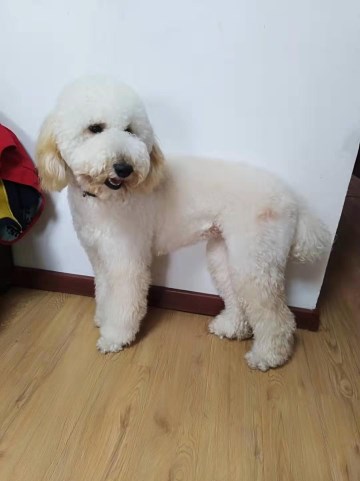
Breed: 2925-n000114-toy_poodle